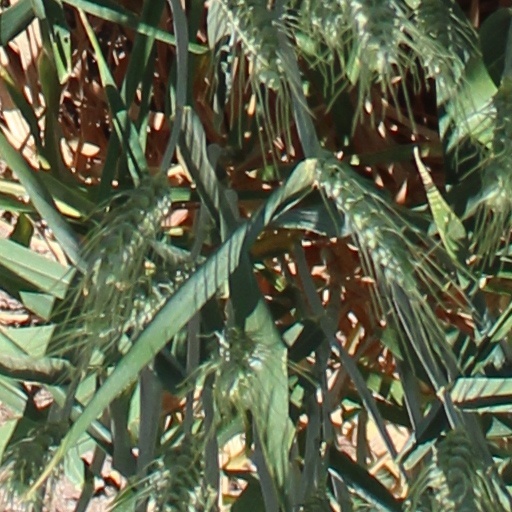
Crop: wheat